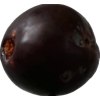
Label: plum